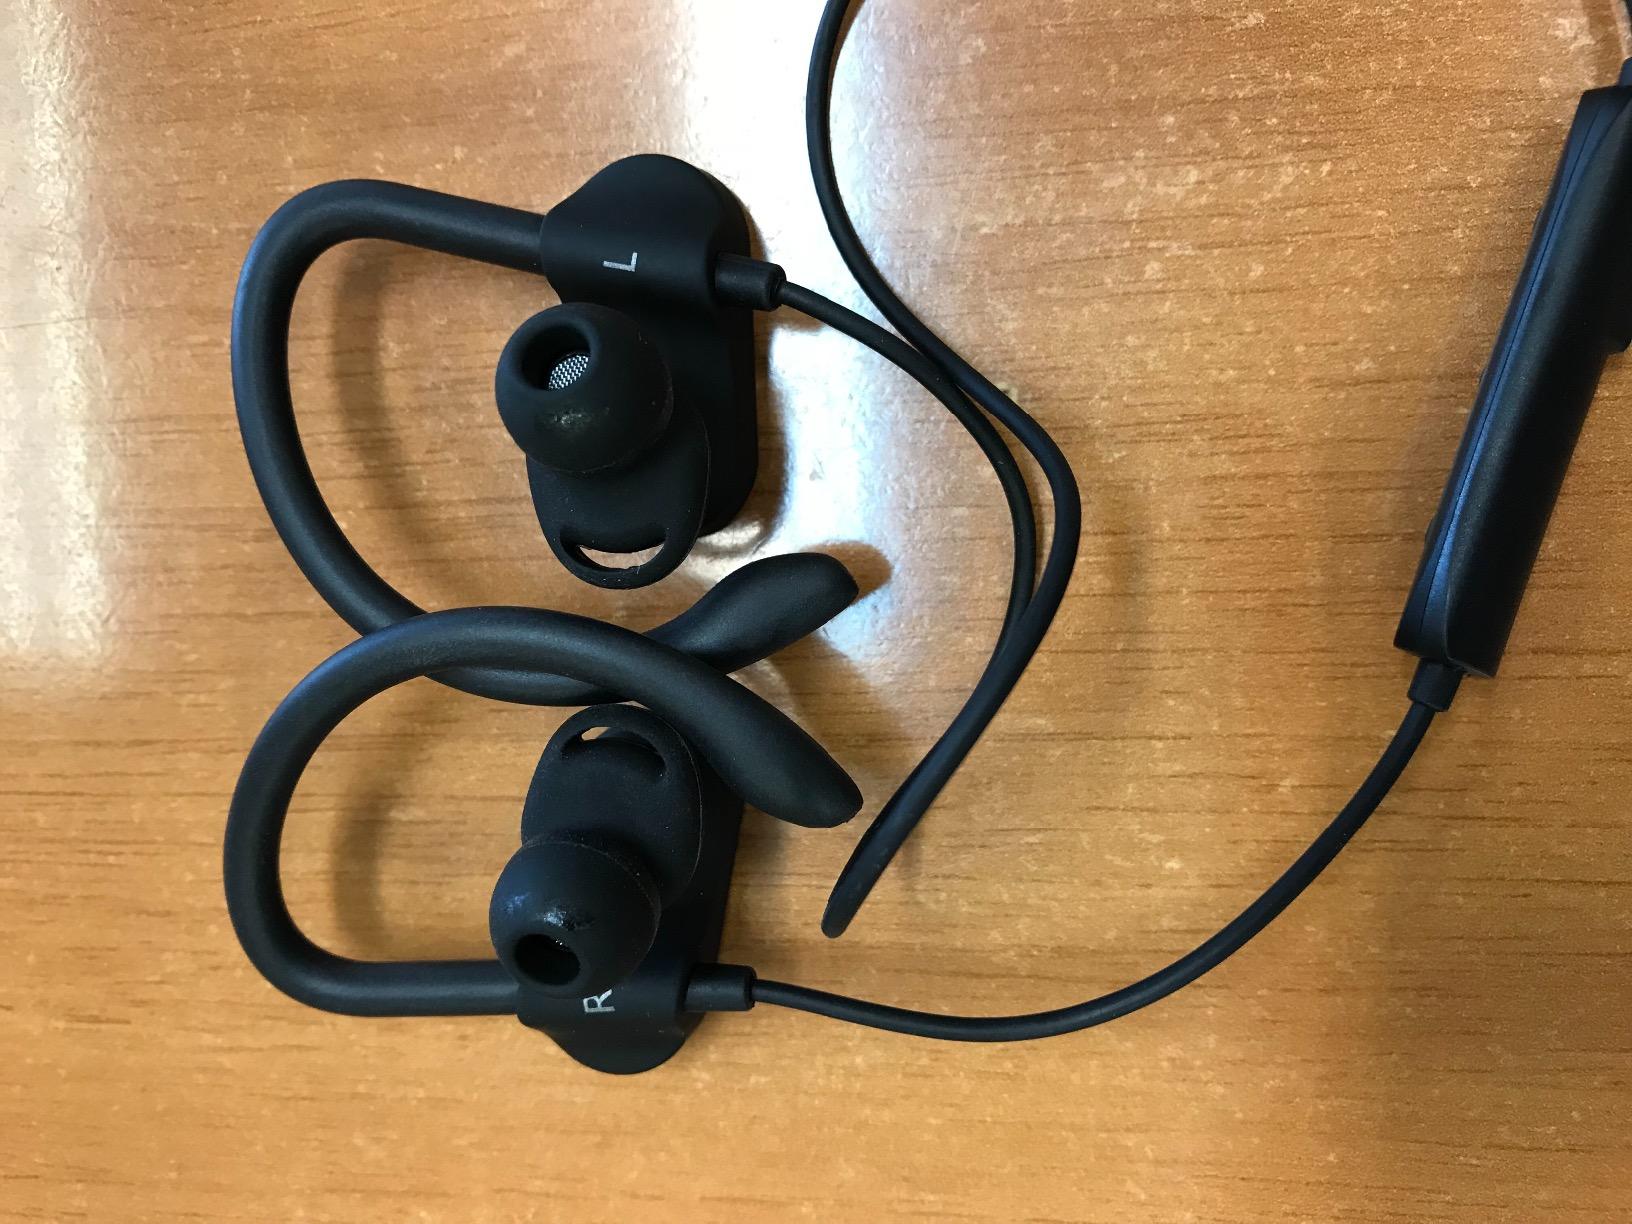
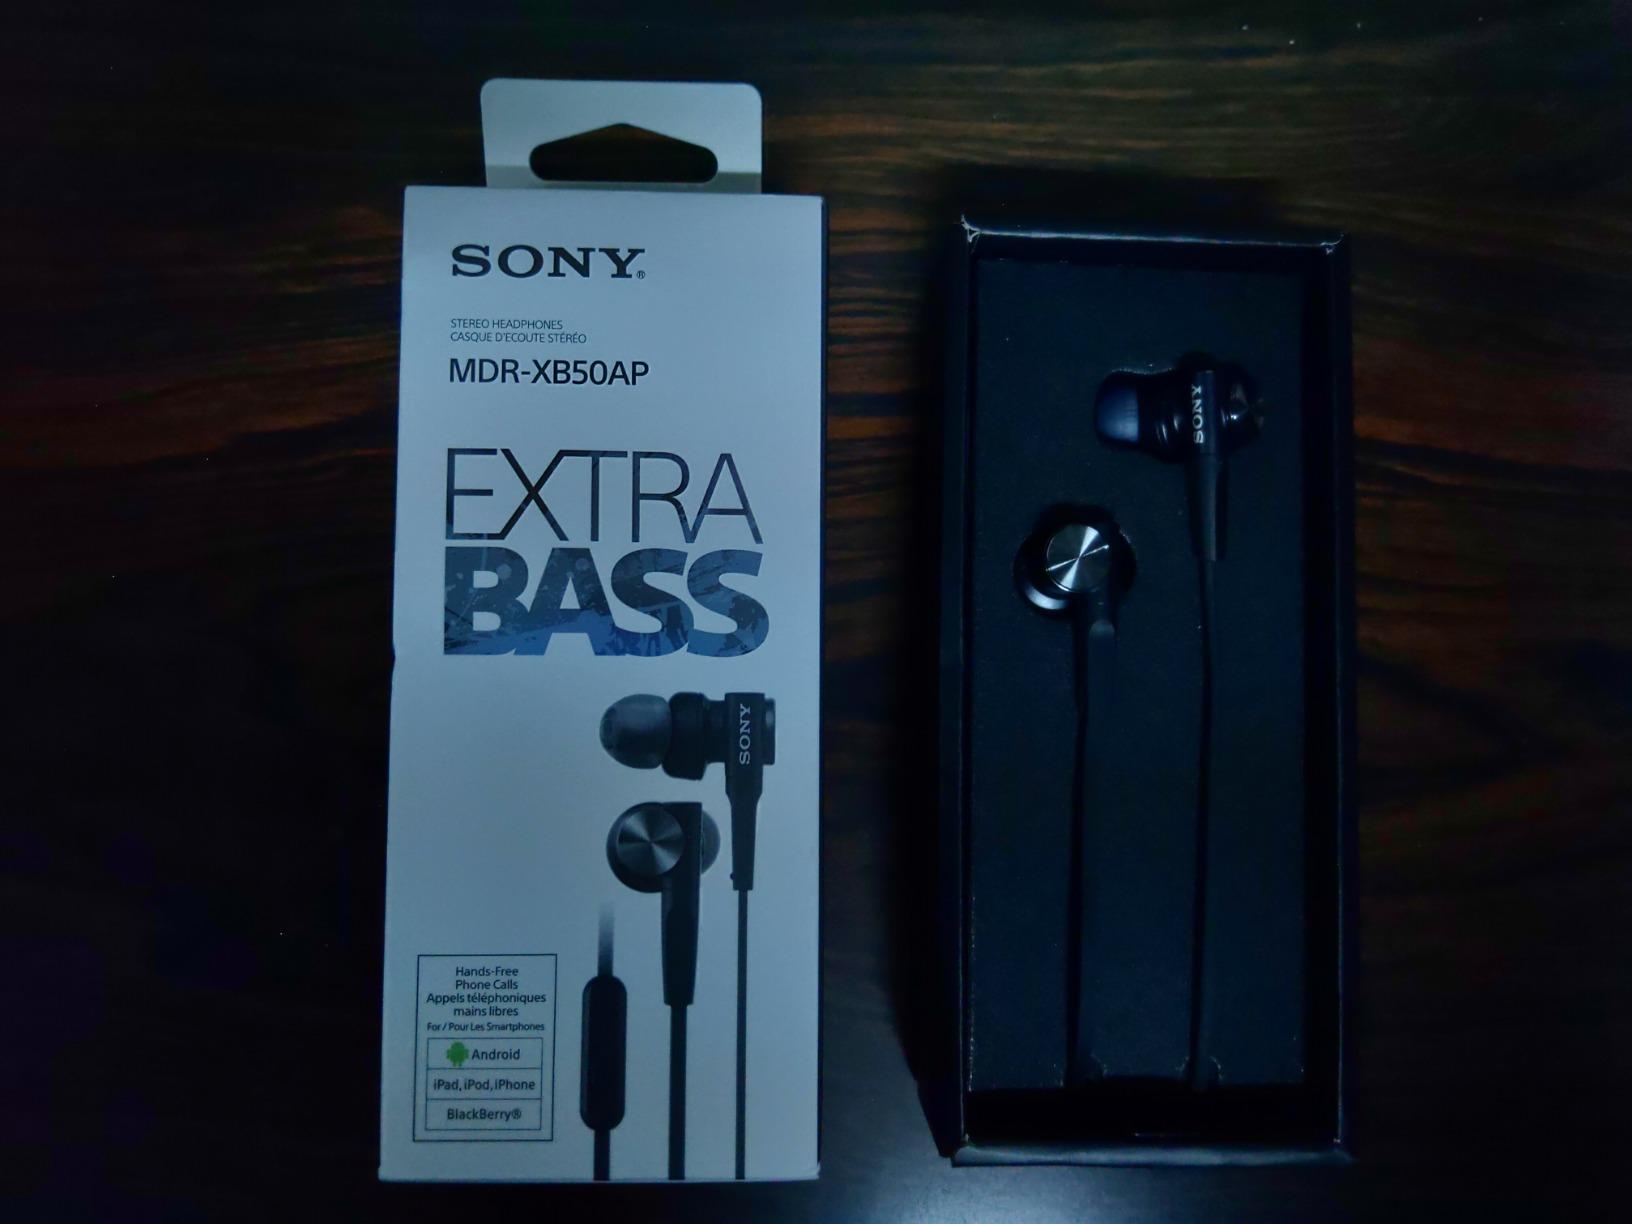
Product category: headphones
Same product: no